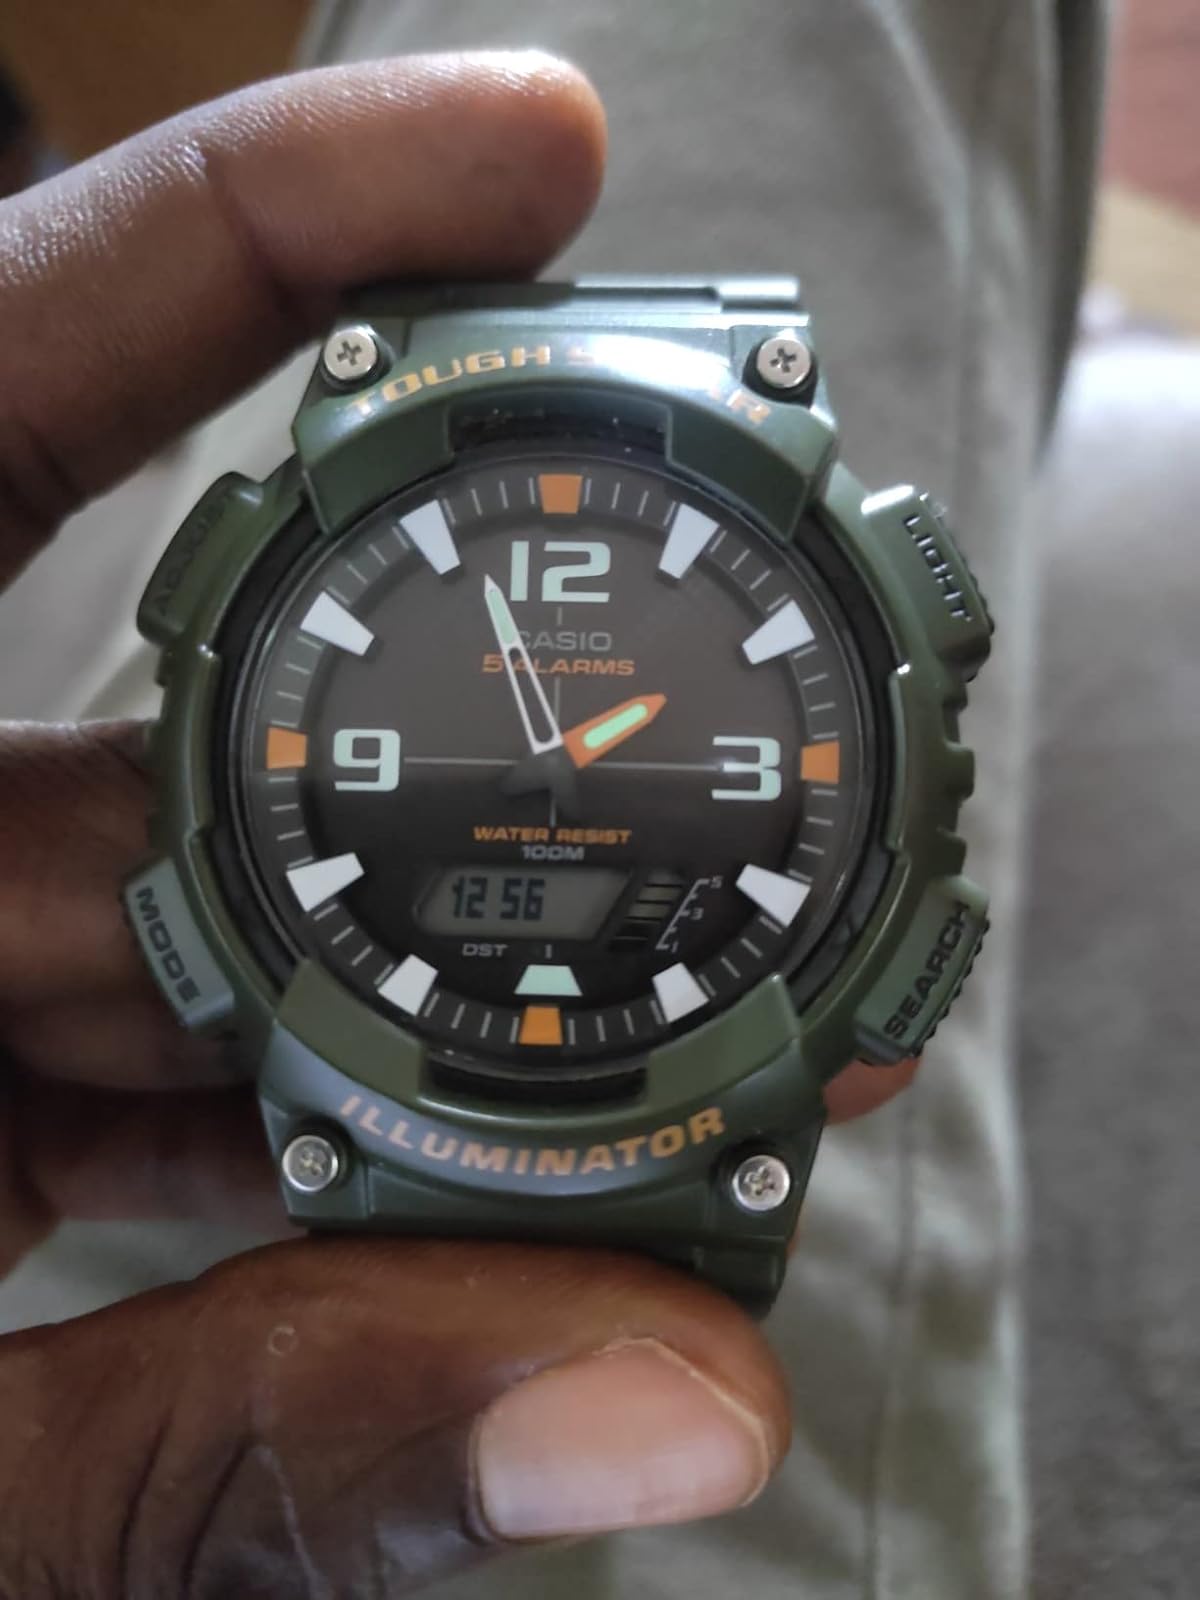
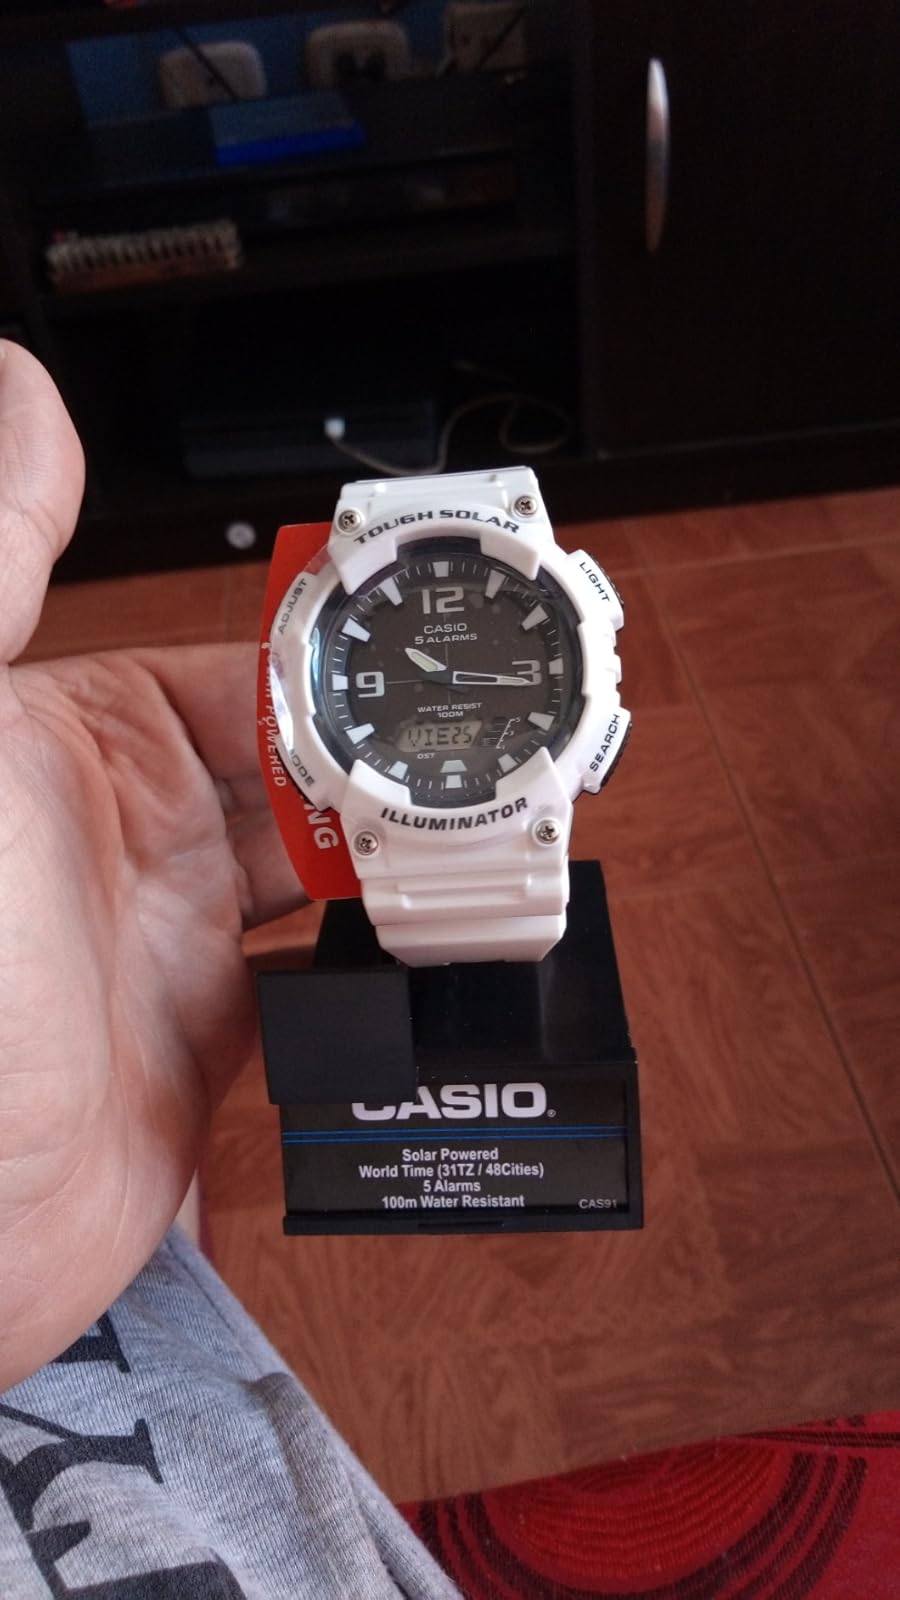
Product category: accessories_watch
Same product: no